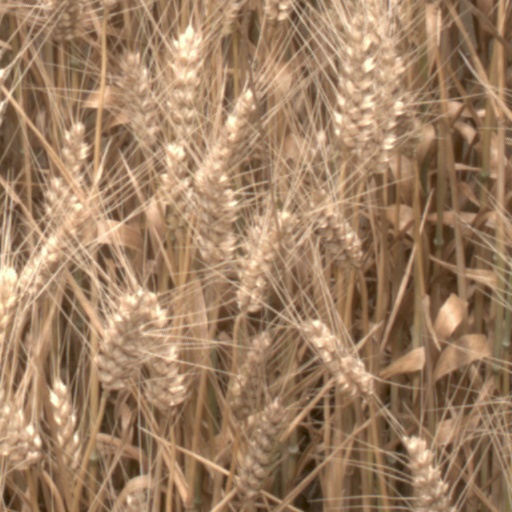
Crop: wheat